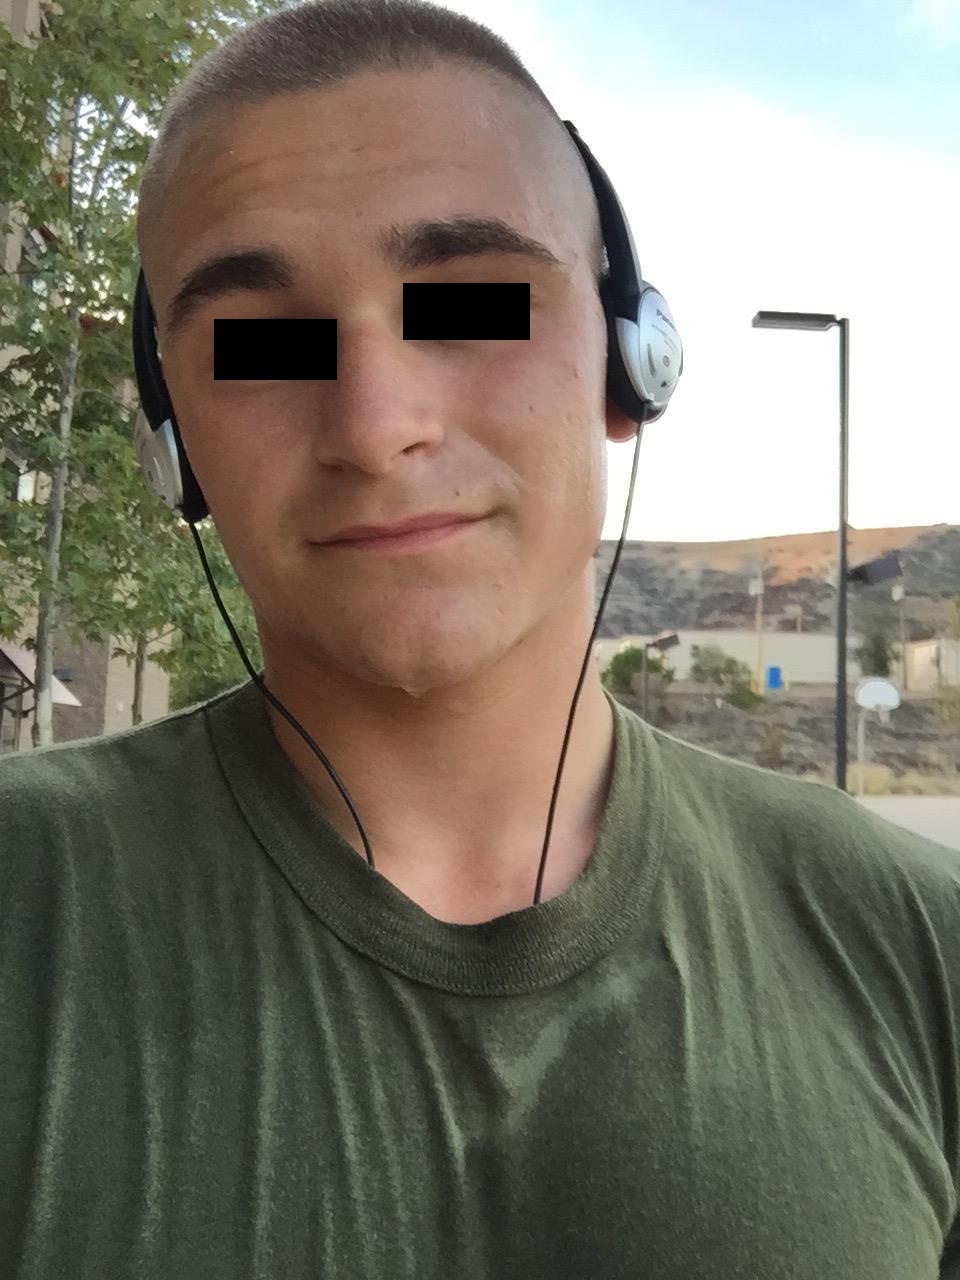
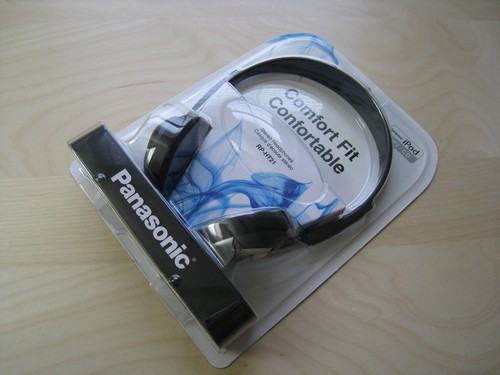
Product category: headphones
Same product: yes